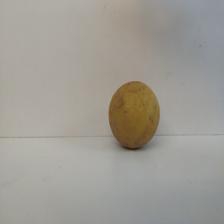
Size: Large